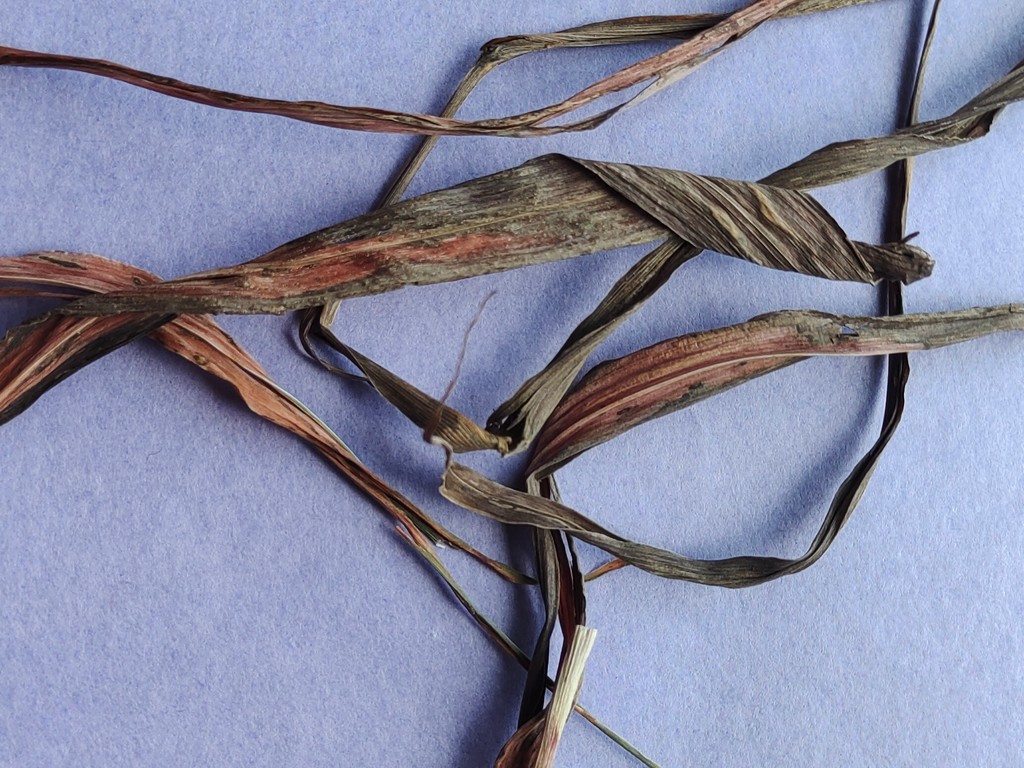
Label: Dried